Thomas King (novelist)

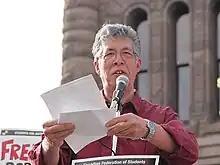
King in 2008

Thomas King (born April 24, 1943) is an American-born Canadian writer and broadcast presenter who most often writes about First Nations.